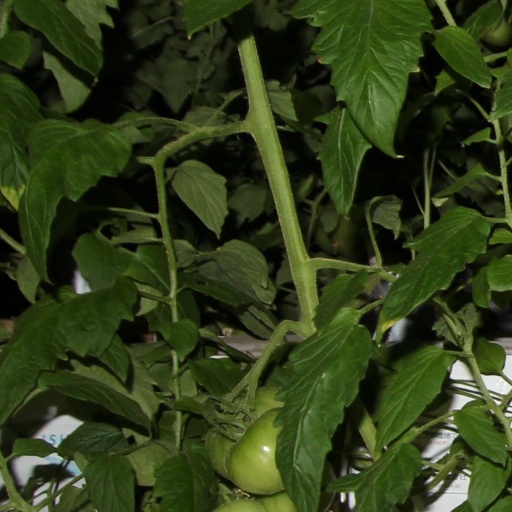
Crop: tomato